Youth Code

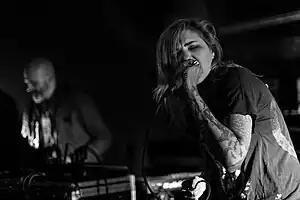
Youth Code performing live in 2017

Youth Code is an American EBM duo, formed in 2012 by Sara Taylor and Ryan George in Los Angeles, California. The duo's musical style, following the model of early Wax Trax! Records, has been described as industrial music infused with "hardcore angst." Following their self-released "Demonstrational Cassette" in 2012 and a chance meeting with Psychic TV, Youth Code were invited to release their first single, "Keep Falling Apart", through Angry Love Productions (the label's first non-Psychic TV release). Since then, they have released two full-length studio albums, an EP, and two additional singles.